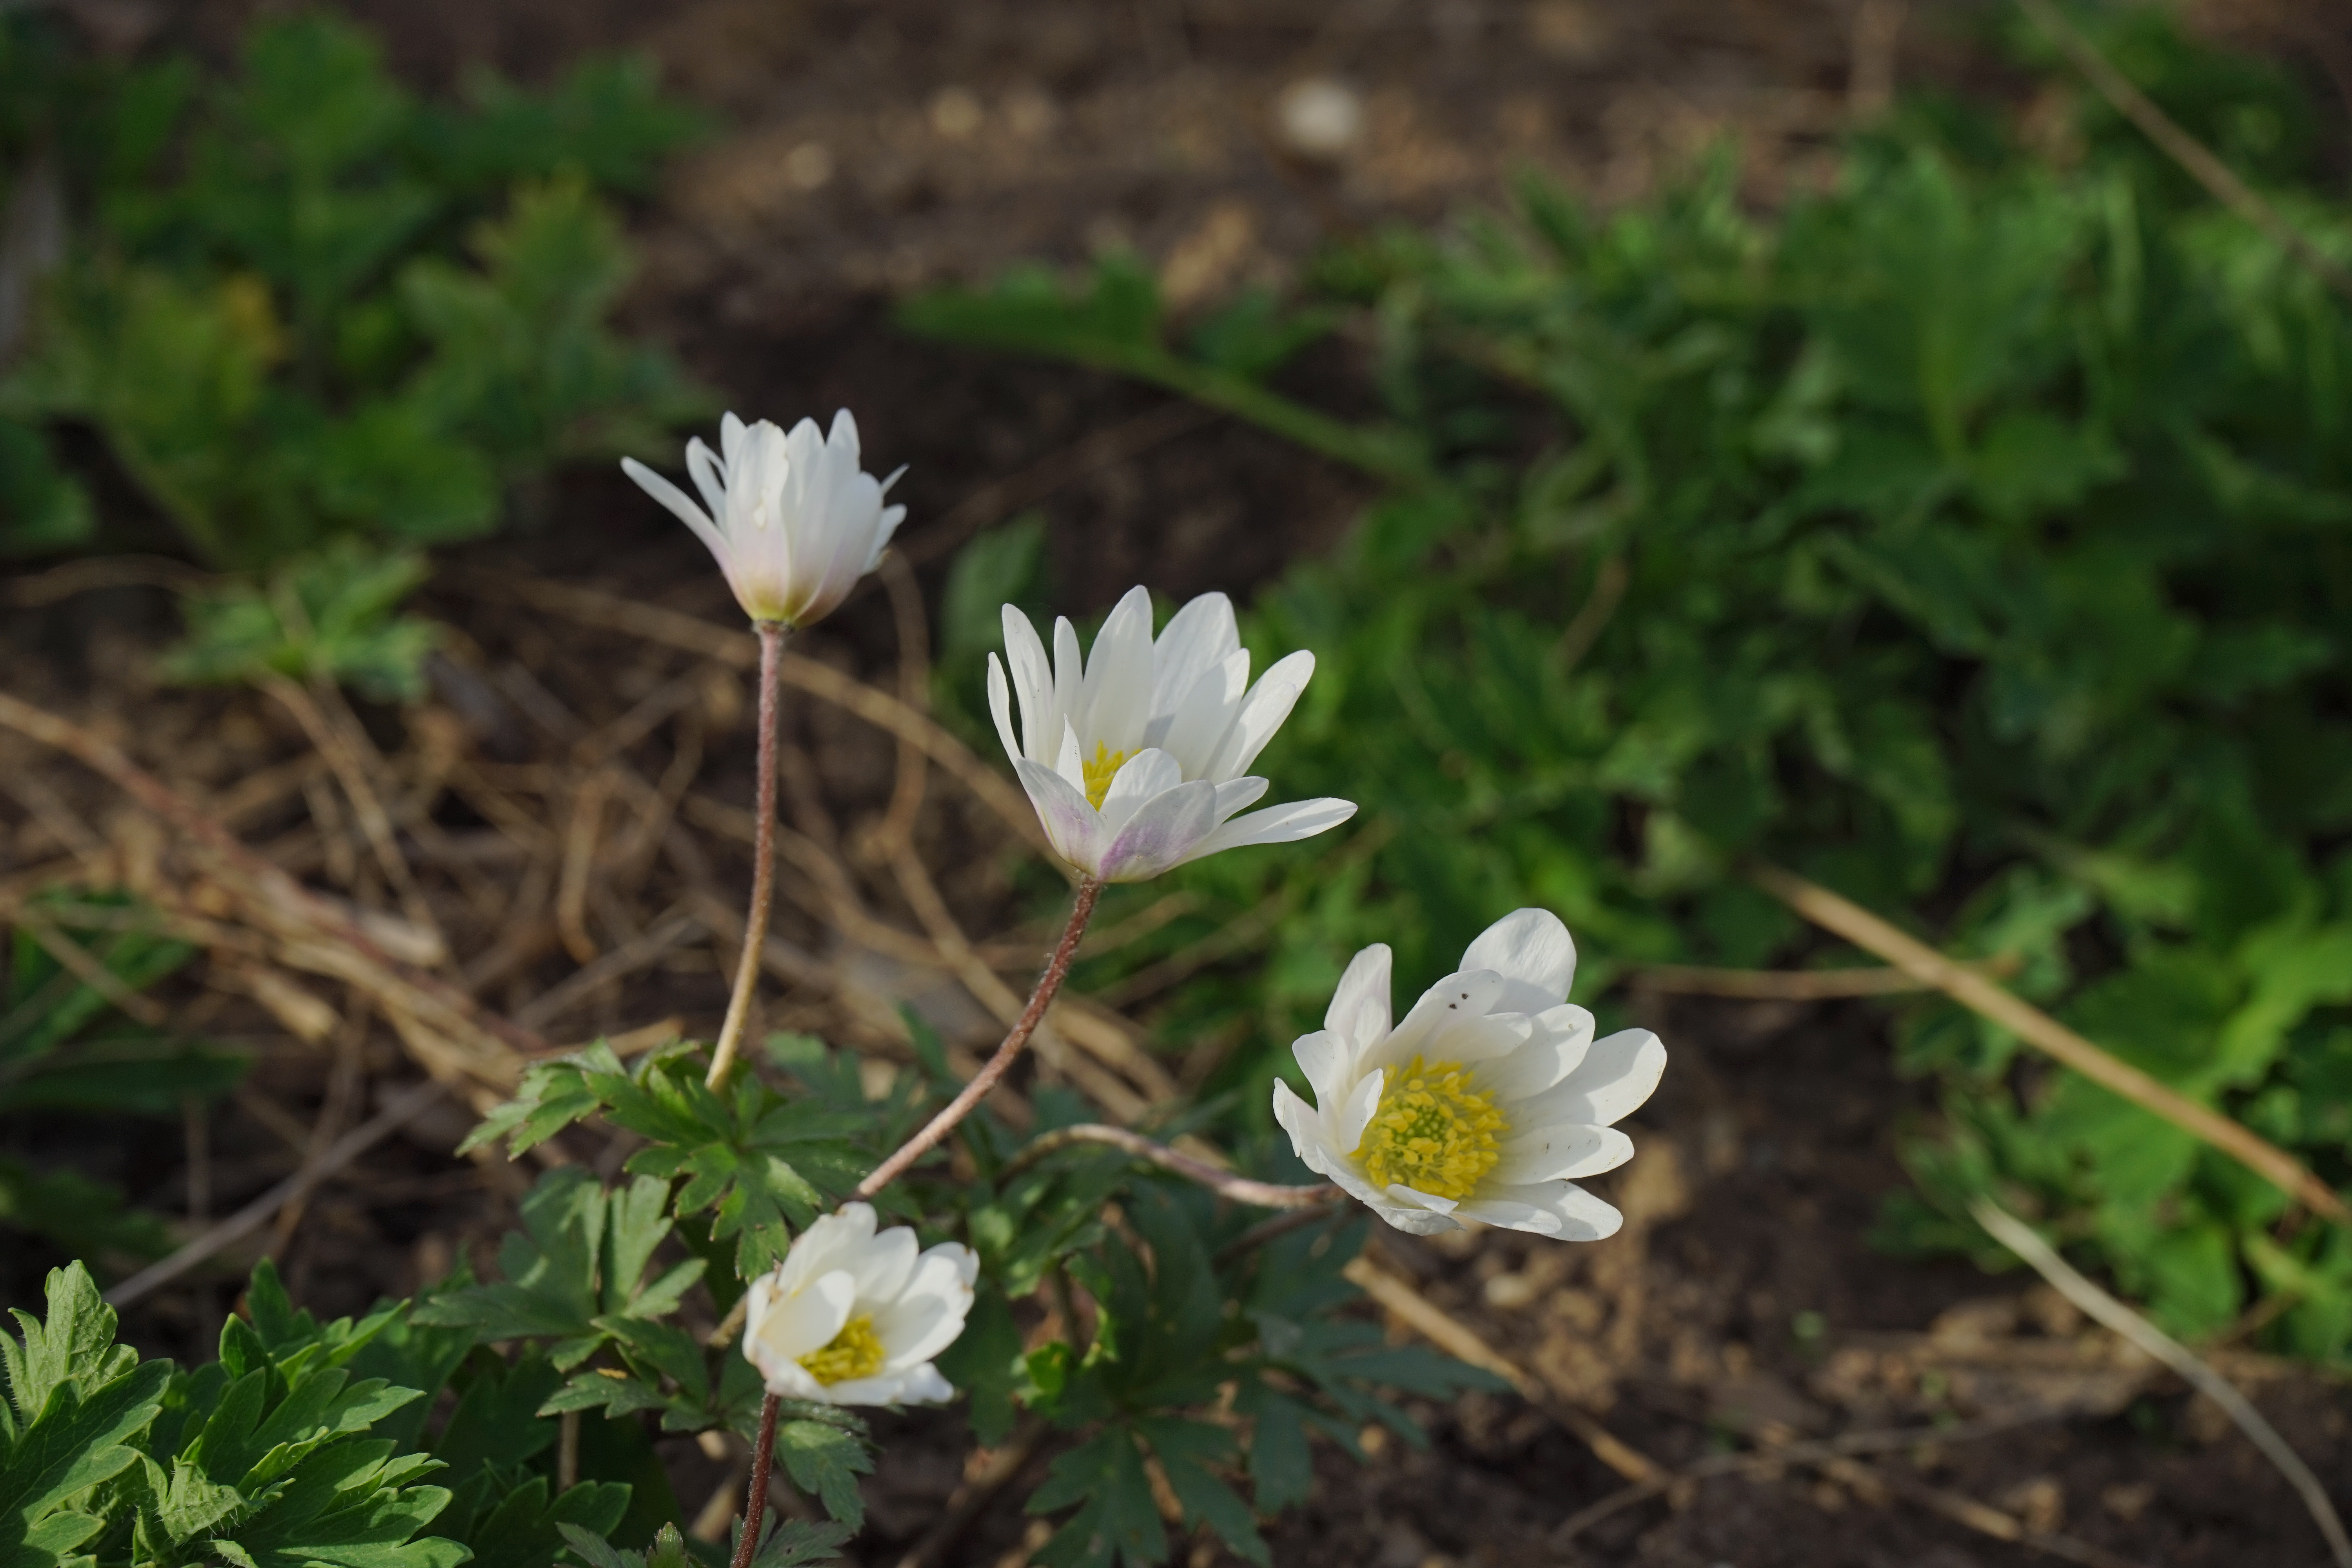
nature, grass, blossom, plant, white, lawn, meadow, leaf, flower, bloom, daisy, green, botany, flora, wildflower, papaveraceae, meconopsis, macro photography, ornamental plant, flowering plant, mohngewaechs, land plant, forest translucent poppy, meconopsis cambrica, cambrian translucent poppy, pyrenees translucent poppy, translucent poppy